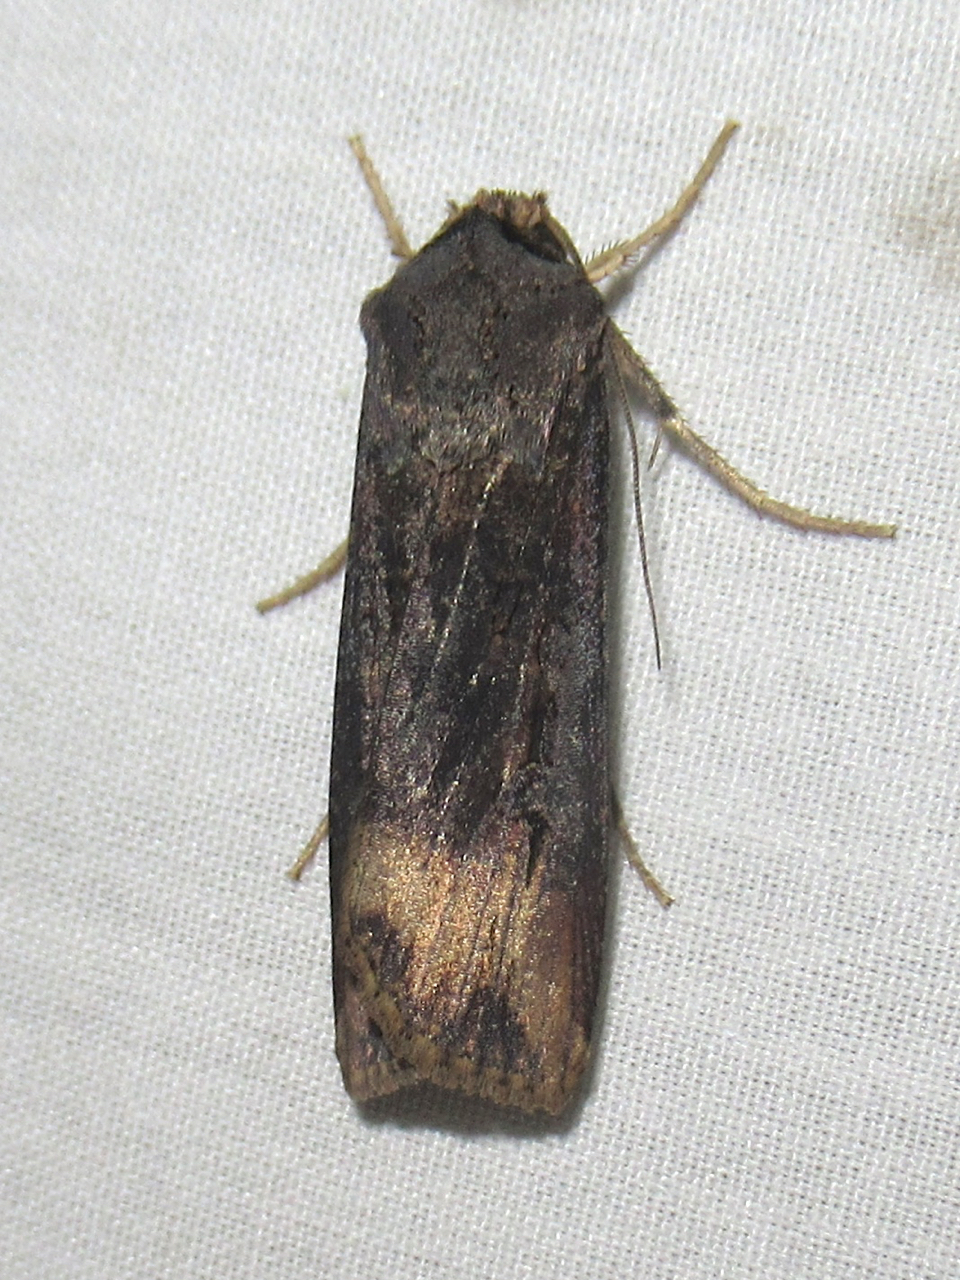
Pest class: cutworms